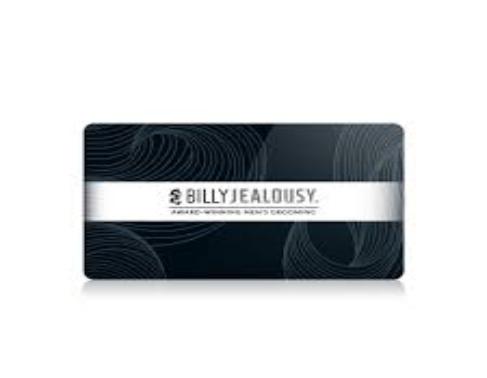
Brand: Billy Jealousy
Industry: Necessities